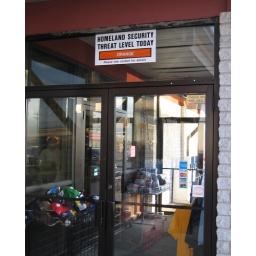
at a flying j's gas station in wyoming, i spotted this sign above the door.